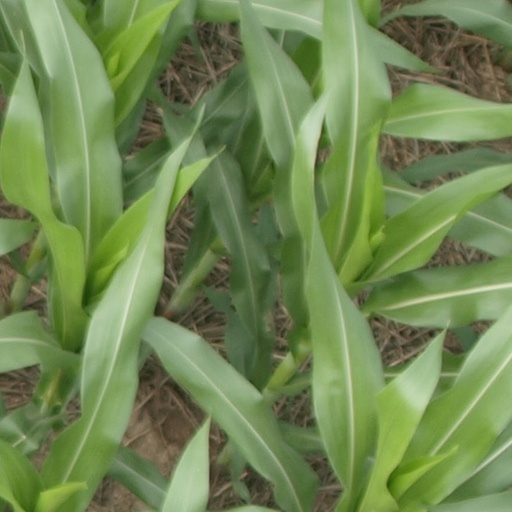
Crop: maize; corn